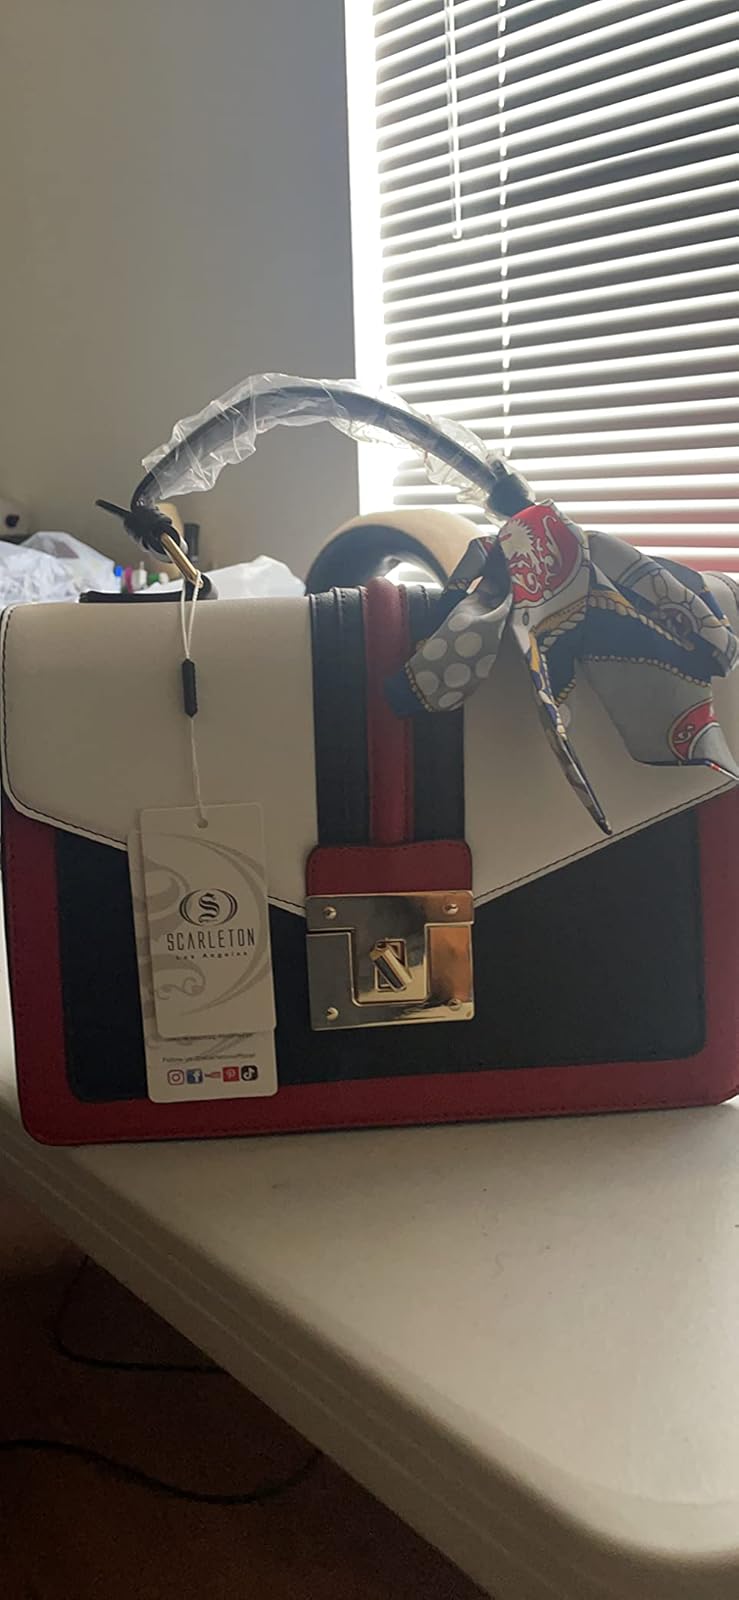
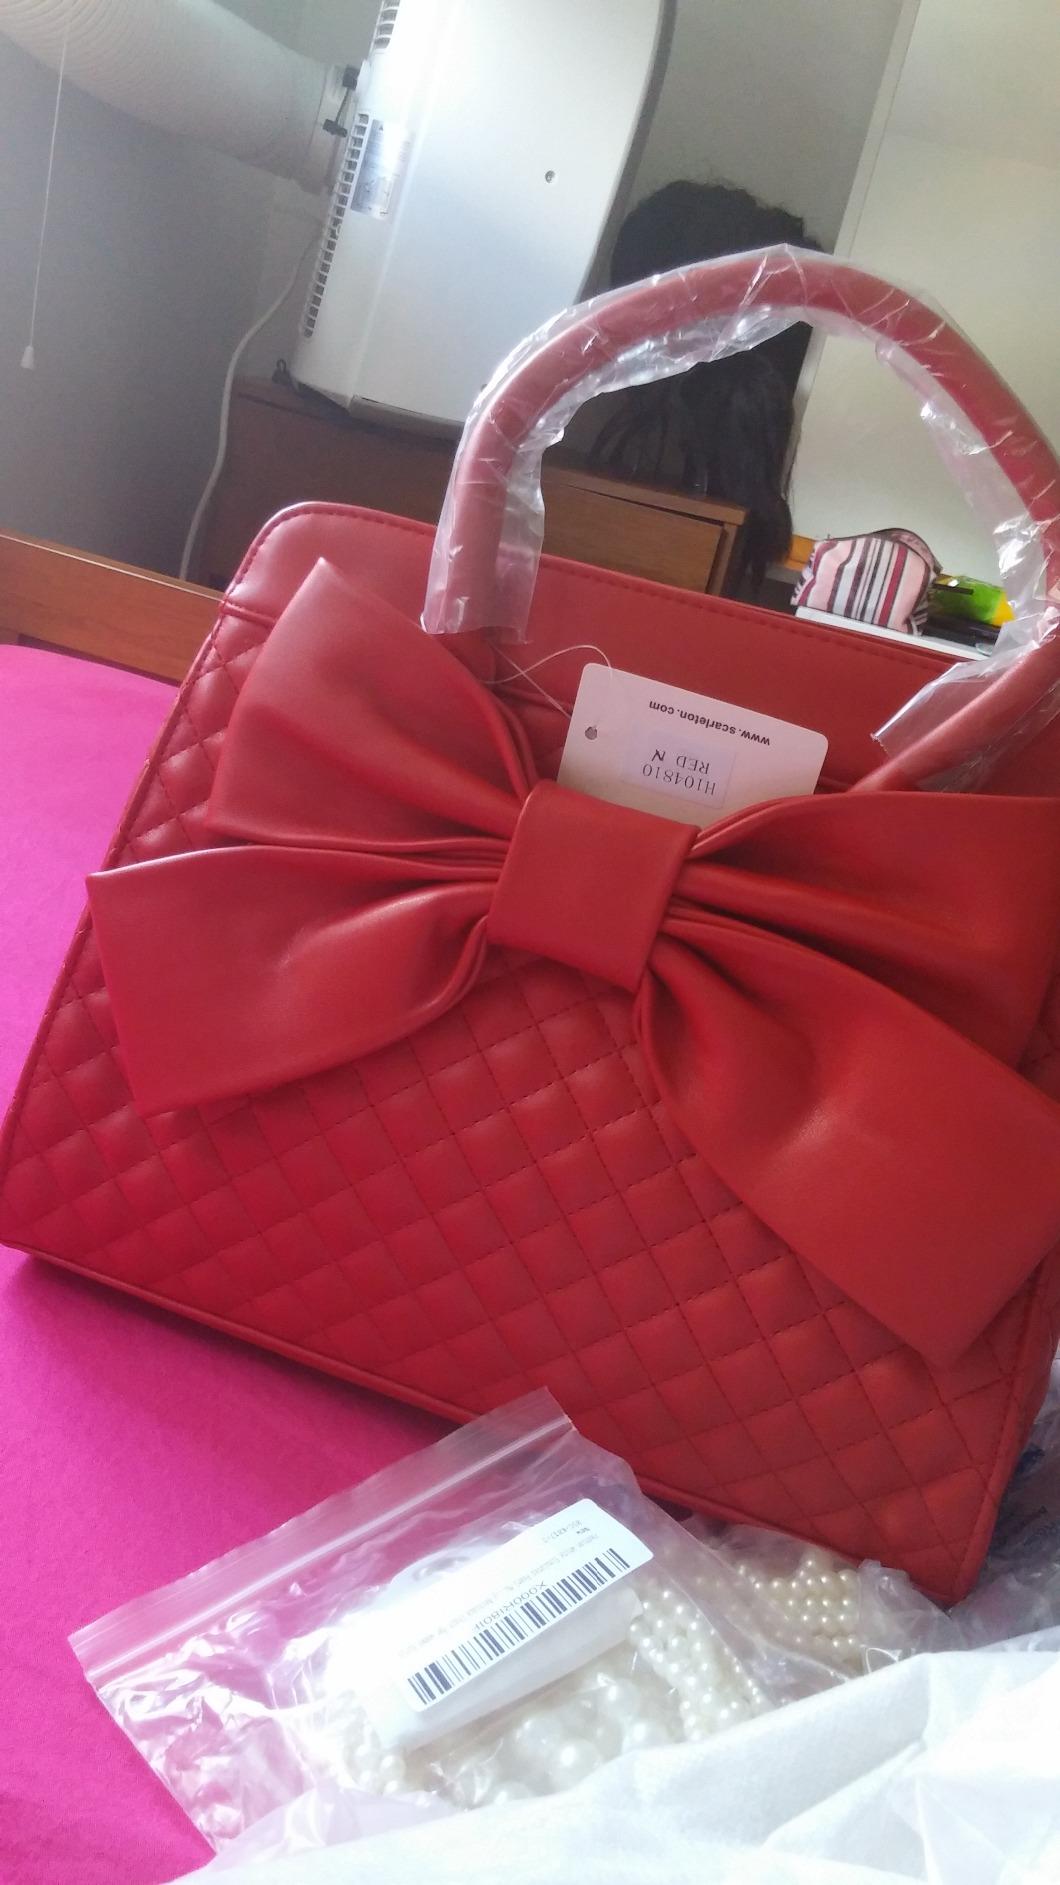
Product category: accessories_handbag
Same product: no